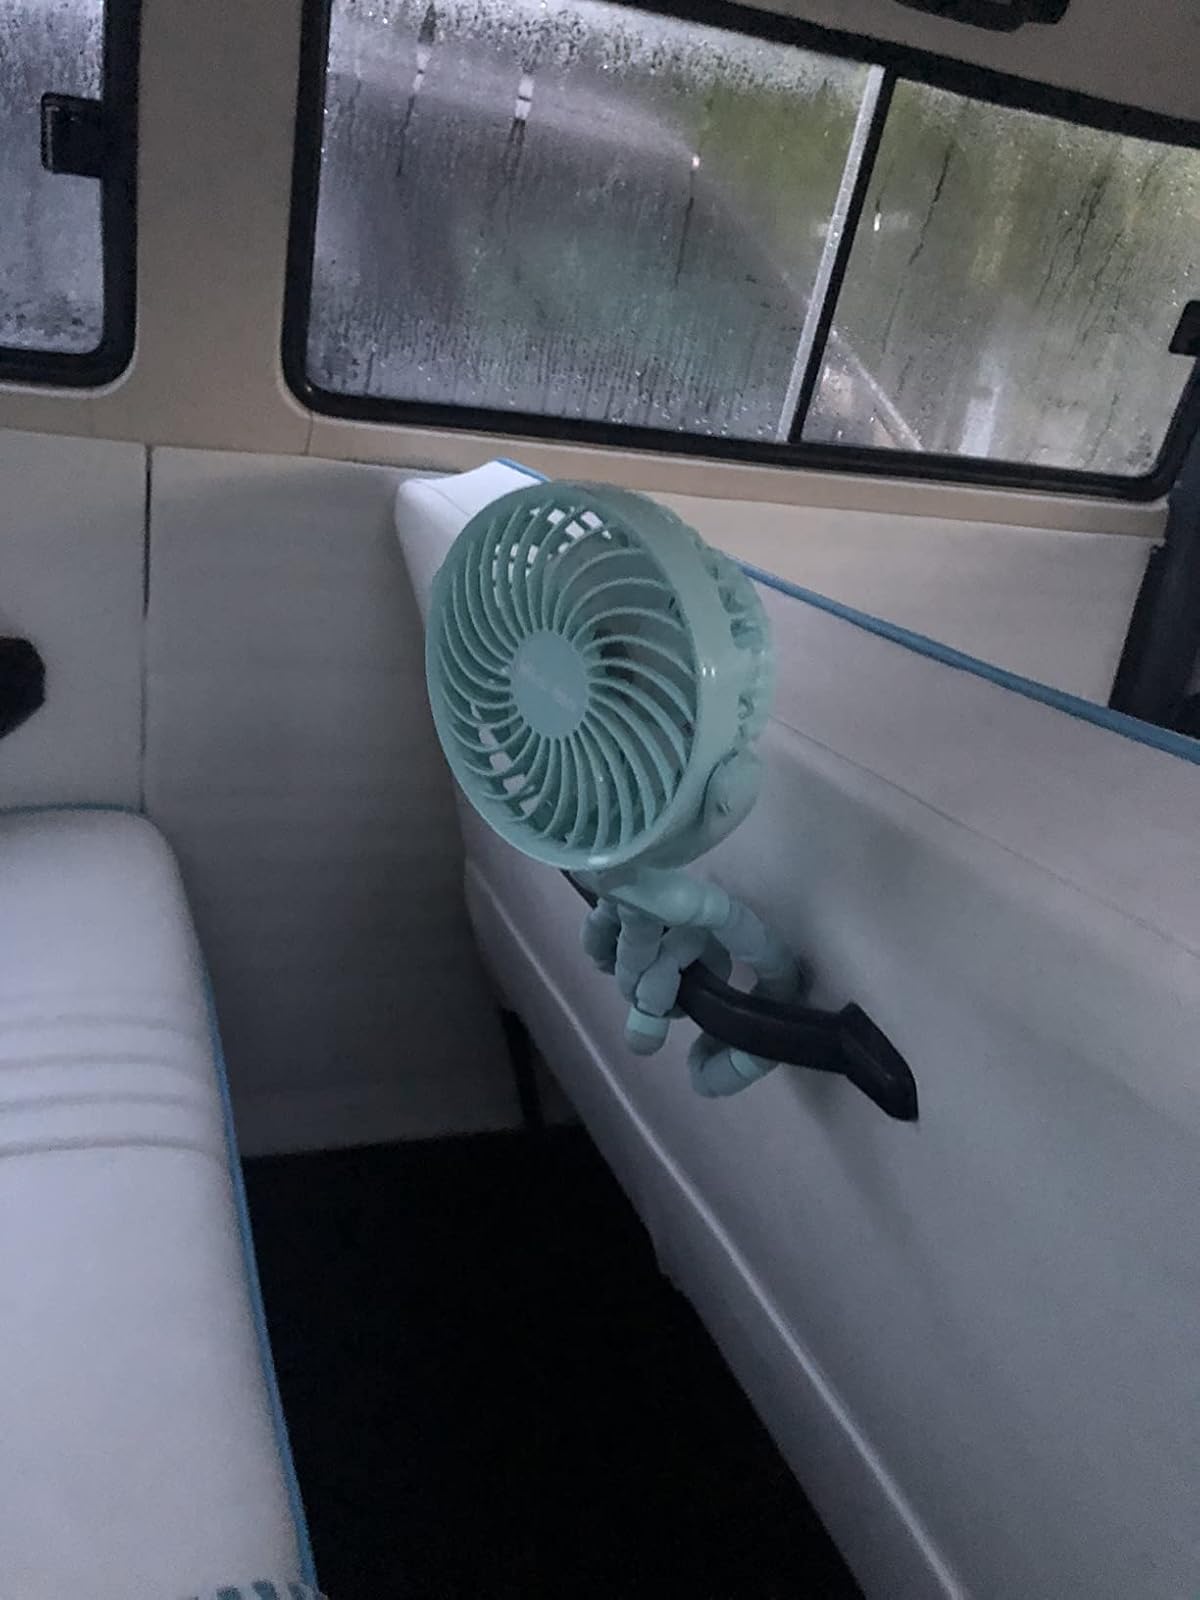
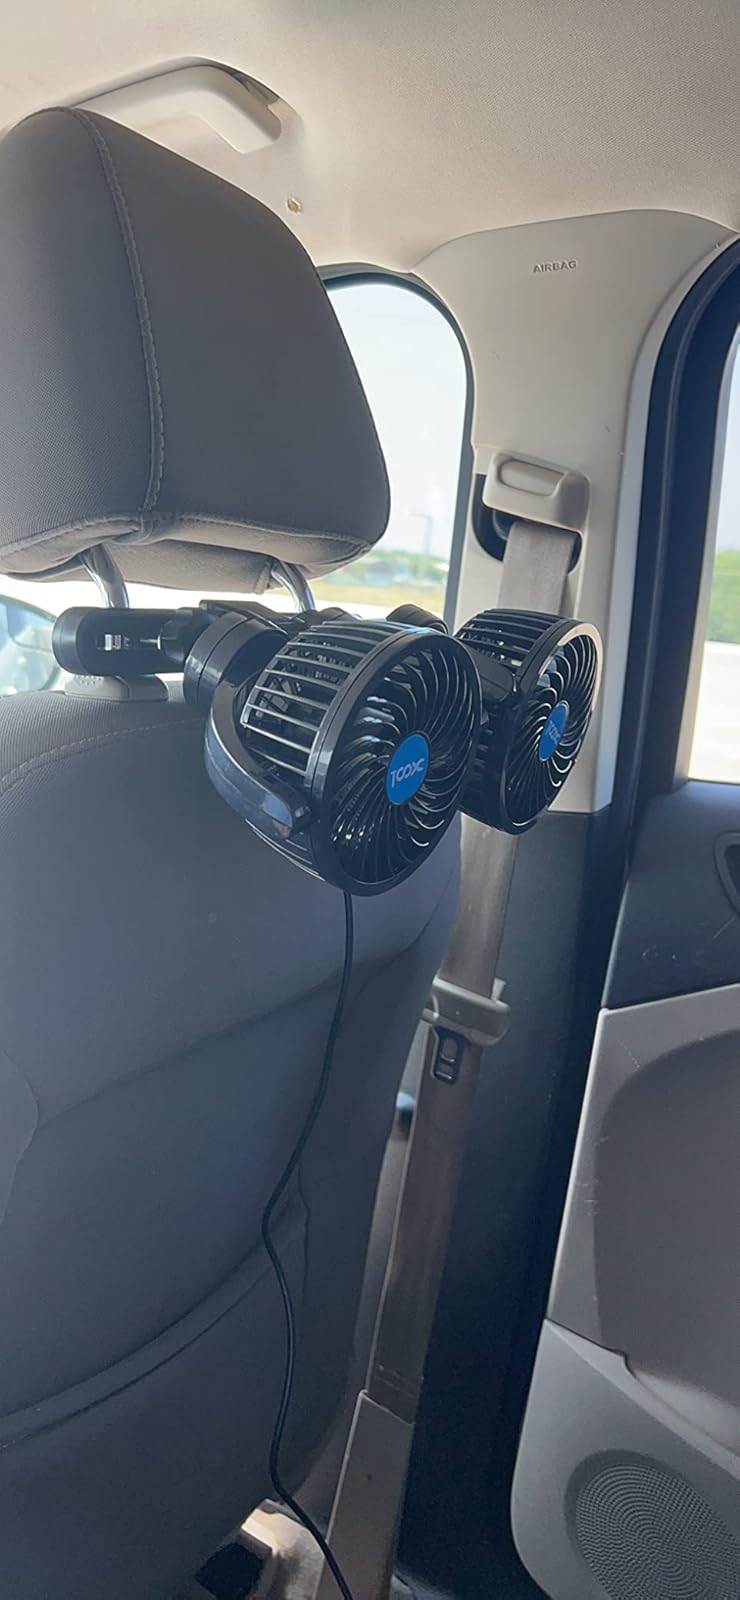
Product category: fan
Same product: no